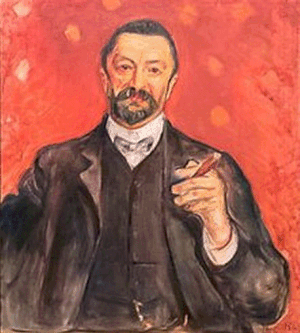
Portrait (1906) par Edvard Munch (vue partielle), Van Gogh Museum
Felix Auerbach est un physicien allemand, né le 12 novembre 1856 à Breslau et décédé le 26 février 1933 à Iéna.